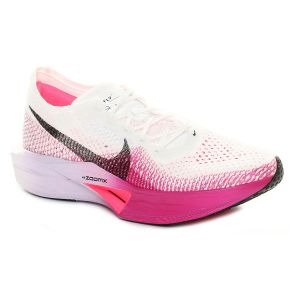
Nike Scarpa da Running Uomo  Vaporfly 3 Bianco Viola   Sconto 20%
Prezzo: 208,00 €